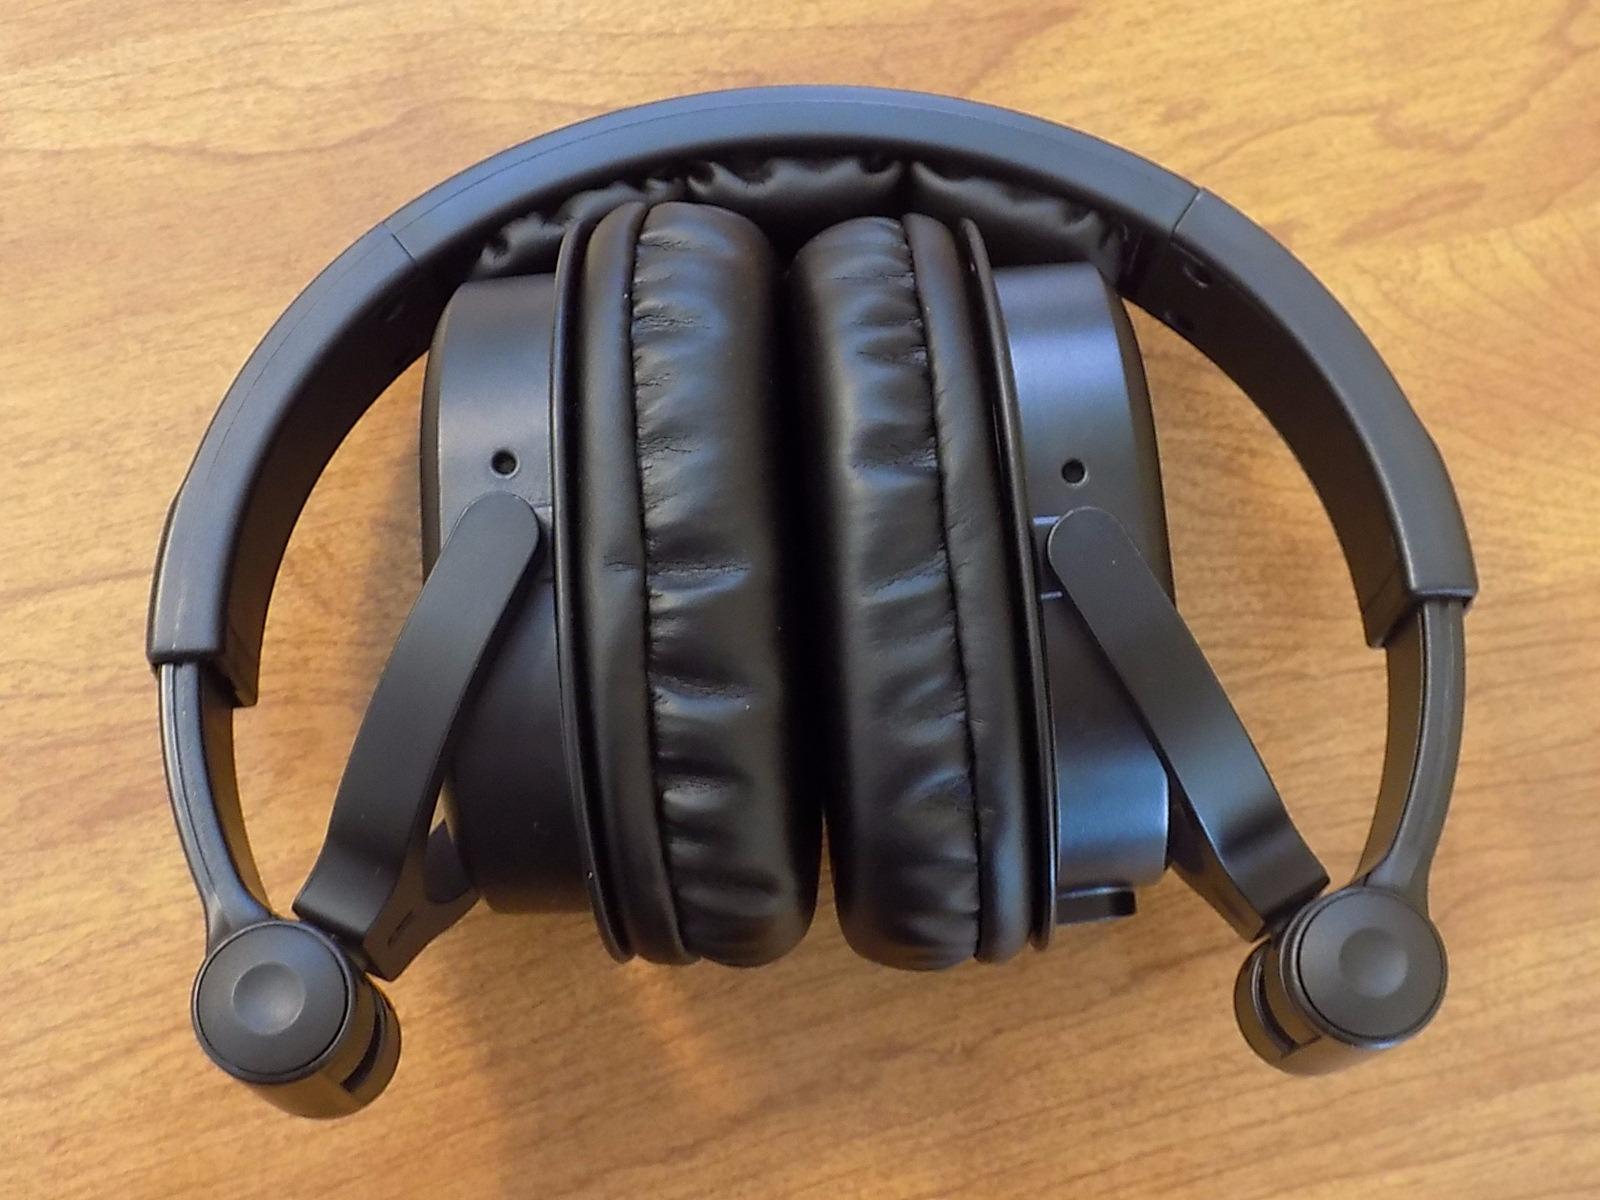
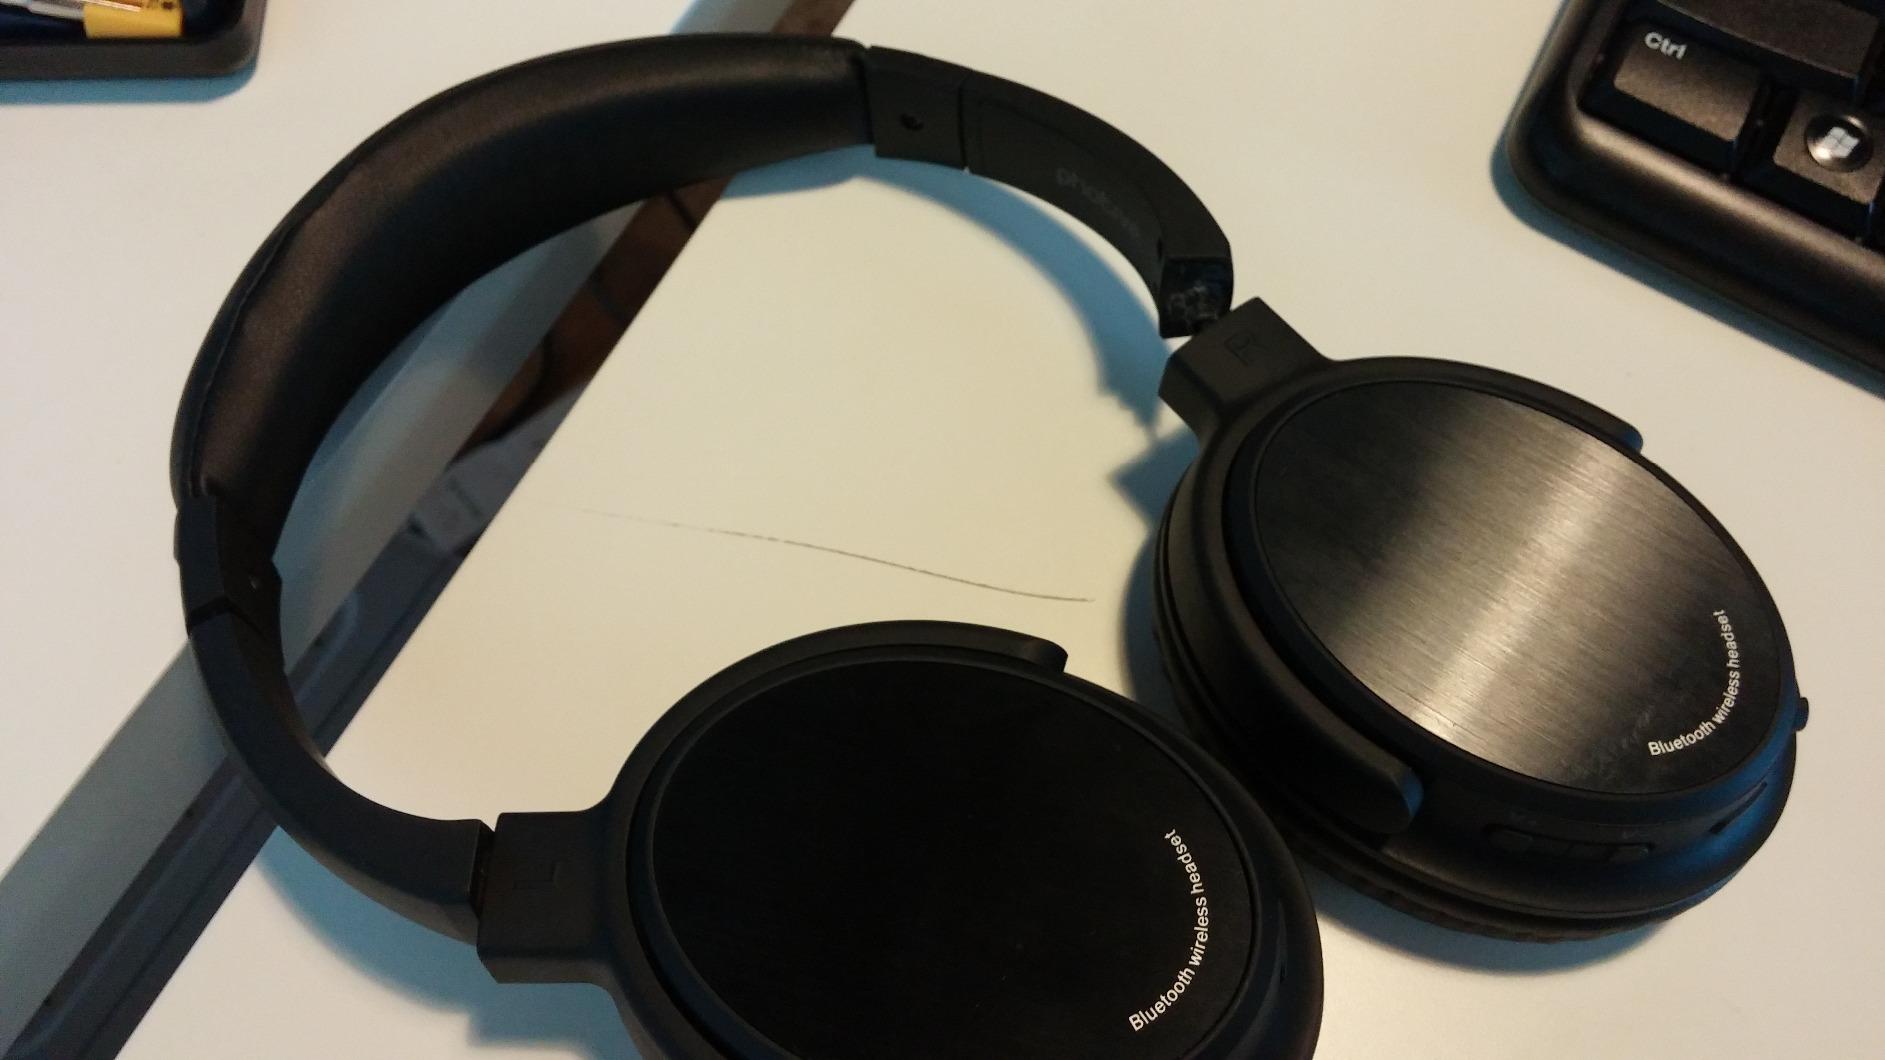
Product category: headphones
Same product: no